King's Service Order

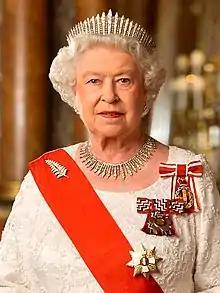
Elizabeth II wearing the badge of the Queen's Service Order (middle) with, above it, the badge of the Order of New Zealand, and the Grand Companion's riband and breast star of the New Zealand Order of Merit.

The insignia of the order is a stylised mānuka flower with five petals, which contains the effigy of the reigning monarch surrounded by a red circle inscribed "FOR SERVICE — MŌ NGA MAHI NUI," crowned at the top. The ribbon has a traditional Māori "Poutama" motif of black, white and red ochre diagonal 'steps' (signifying the growth of man, striving ever upwards) in the centre with red ochre stripes along each edge of the ribbon. The insignia is worn on the left lapel of the coat for men or from a ribbon tied in a bow at the left shoulder for women. As with other ribbon-born medals, women wear the QSO in the male fashion when in uniform. Women have been known to wear it thus, even in civilian attire, such as Anne, Princess Royal in the otherwise male procession behind her father's coffin. The Governor-General of New Zealand additionally wears the badge on a thin gold chain.